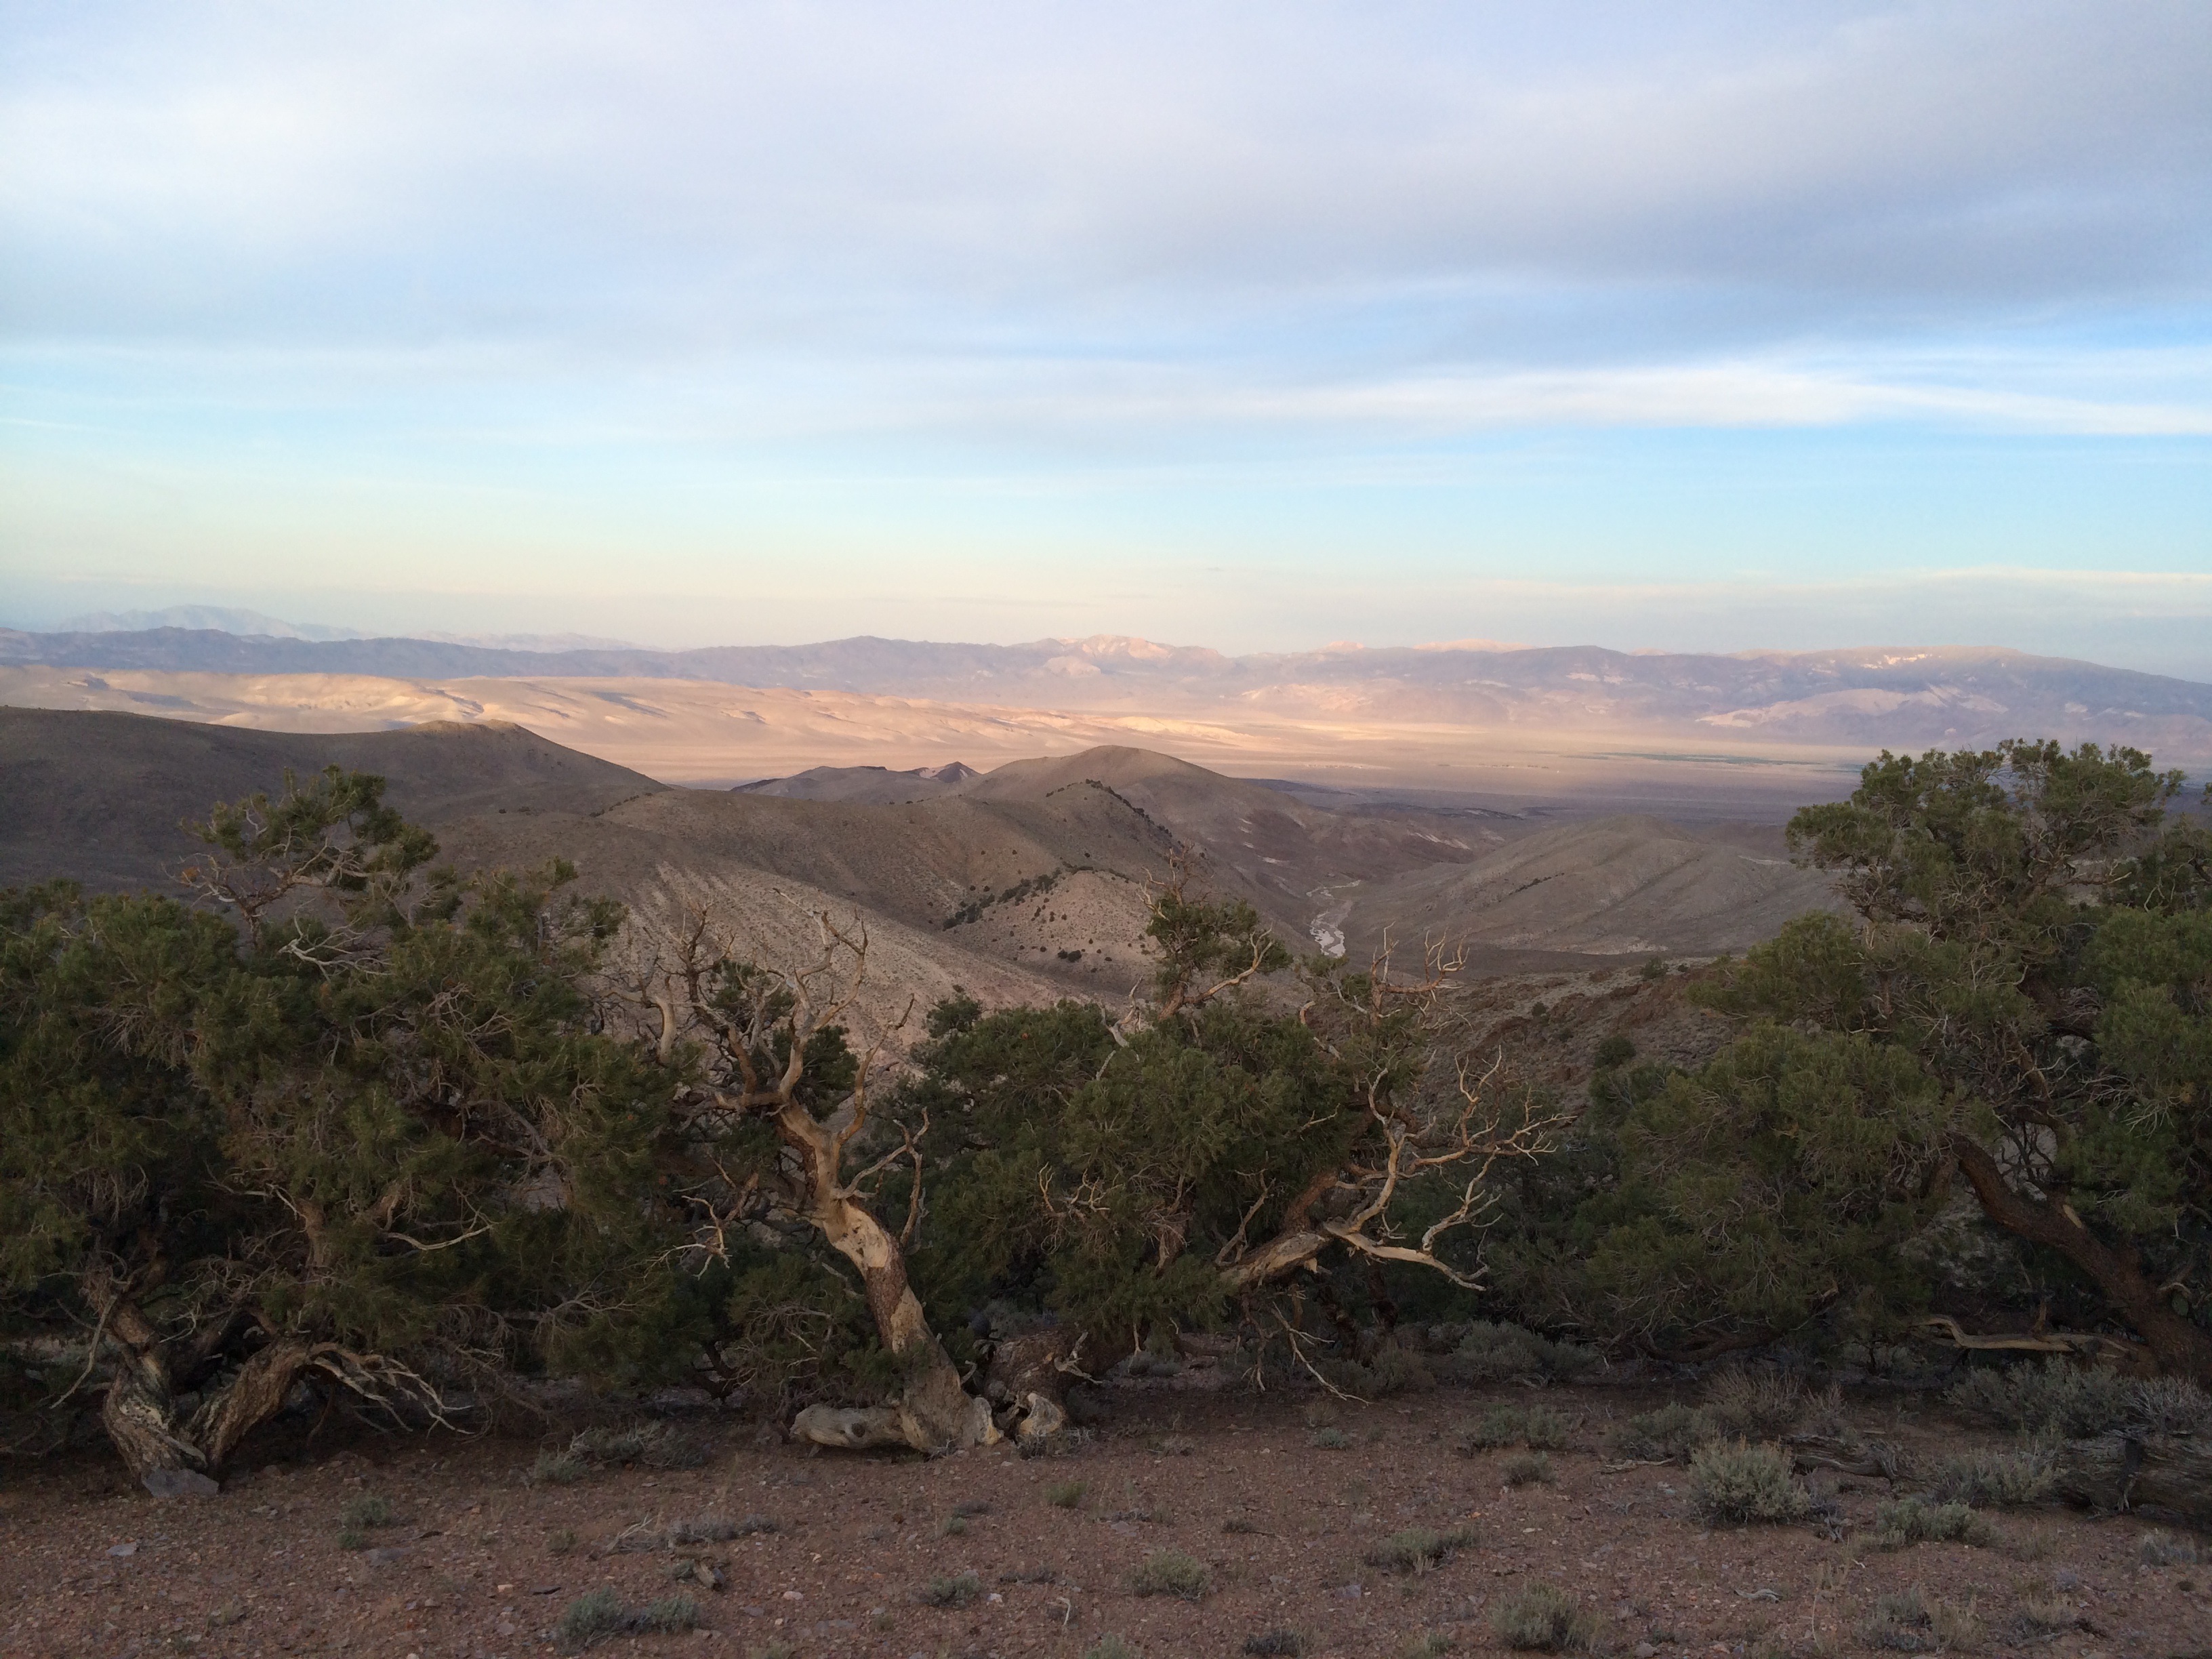
landscape, wilderness, mountain, trail, hill, desert, adventure, valley, dry, scenic, usa, ridge, mountains, plateau, nevada, southwest, wadi, landform, white mountains, natural environment, geographical feature, mountainous landforms